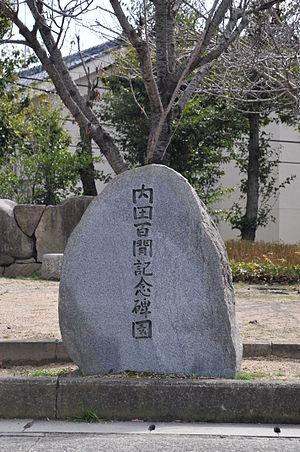
Hyakken Uchida, également Hyakkien; né le 29 mai 1889 à Okayama sous le nom Uchida Eizō, mort le 20 avril 1971, est un écrivain japonais.